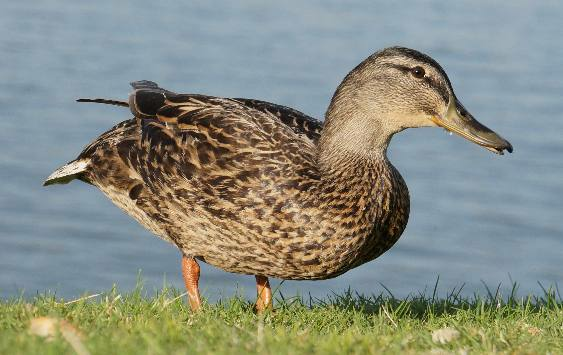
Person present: No